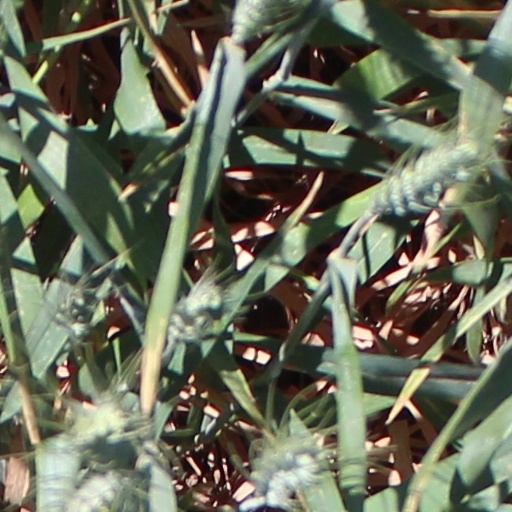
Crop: wheat